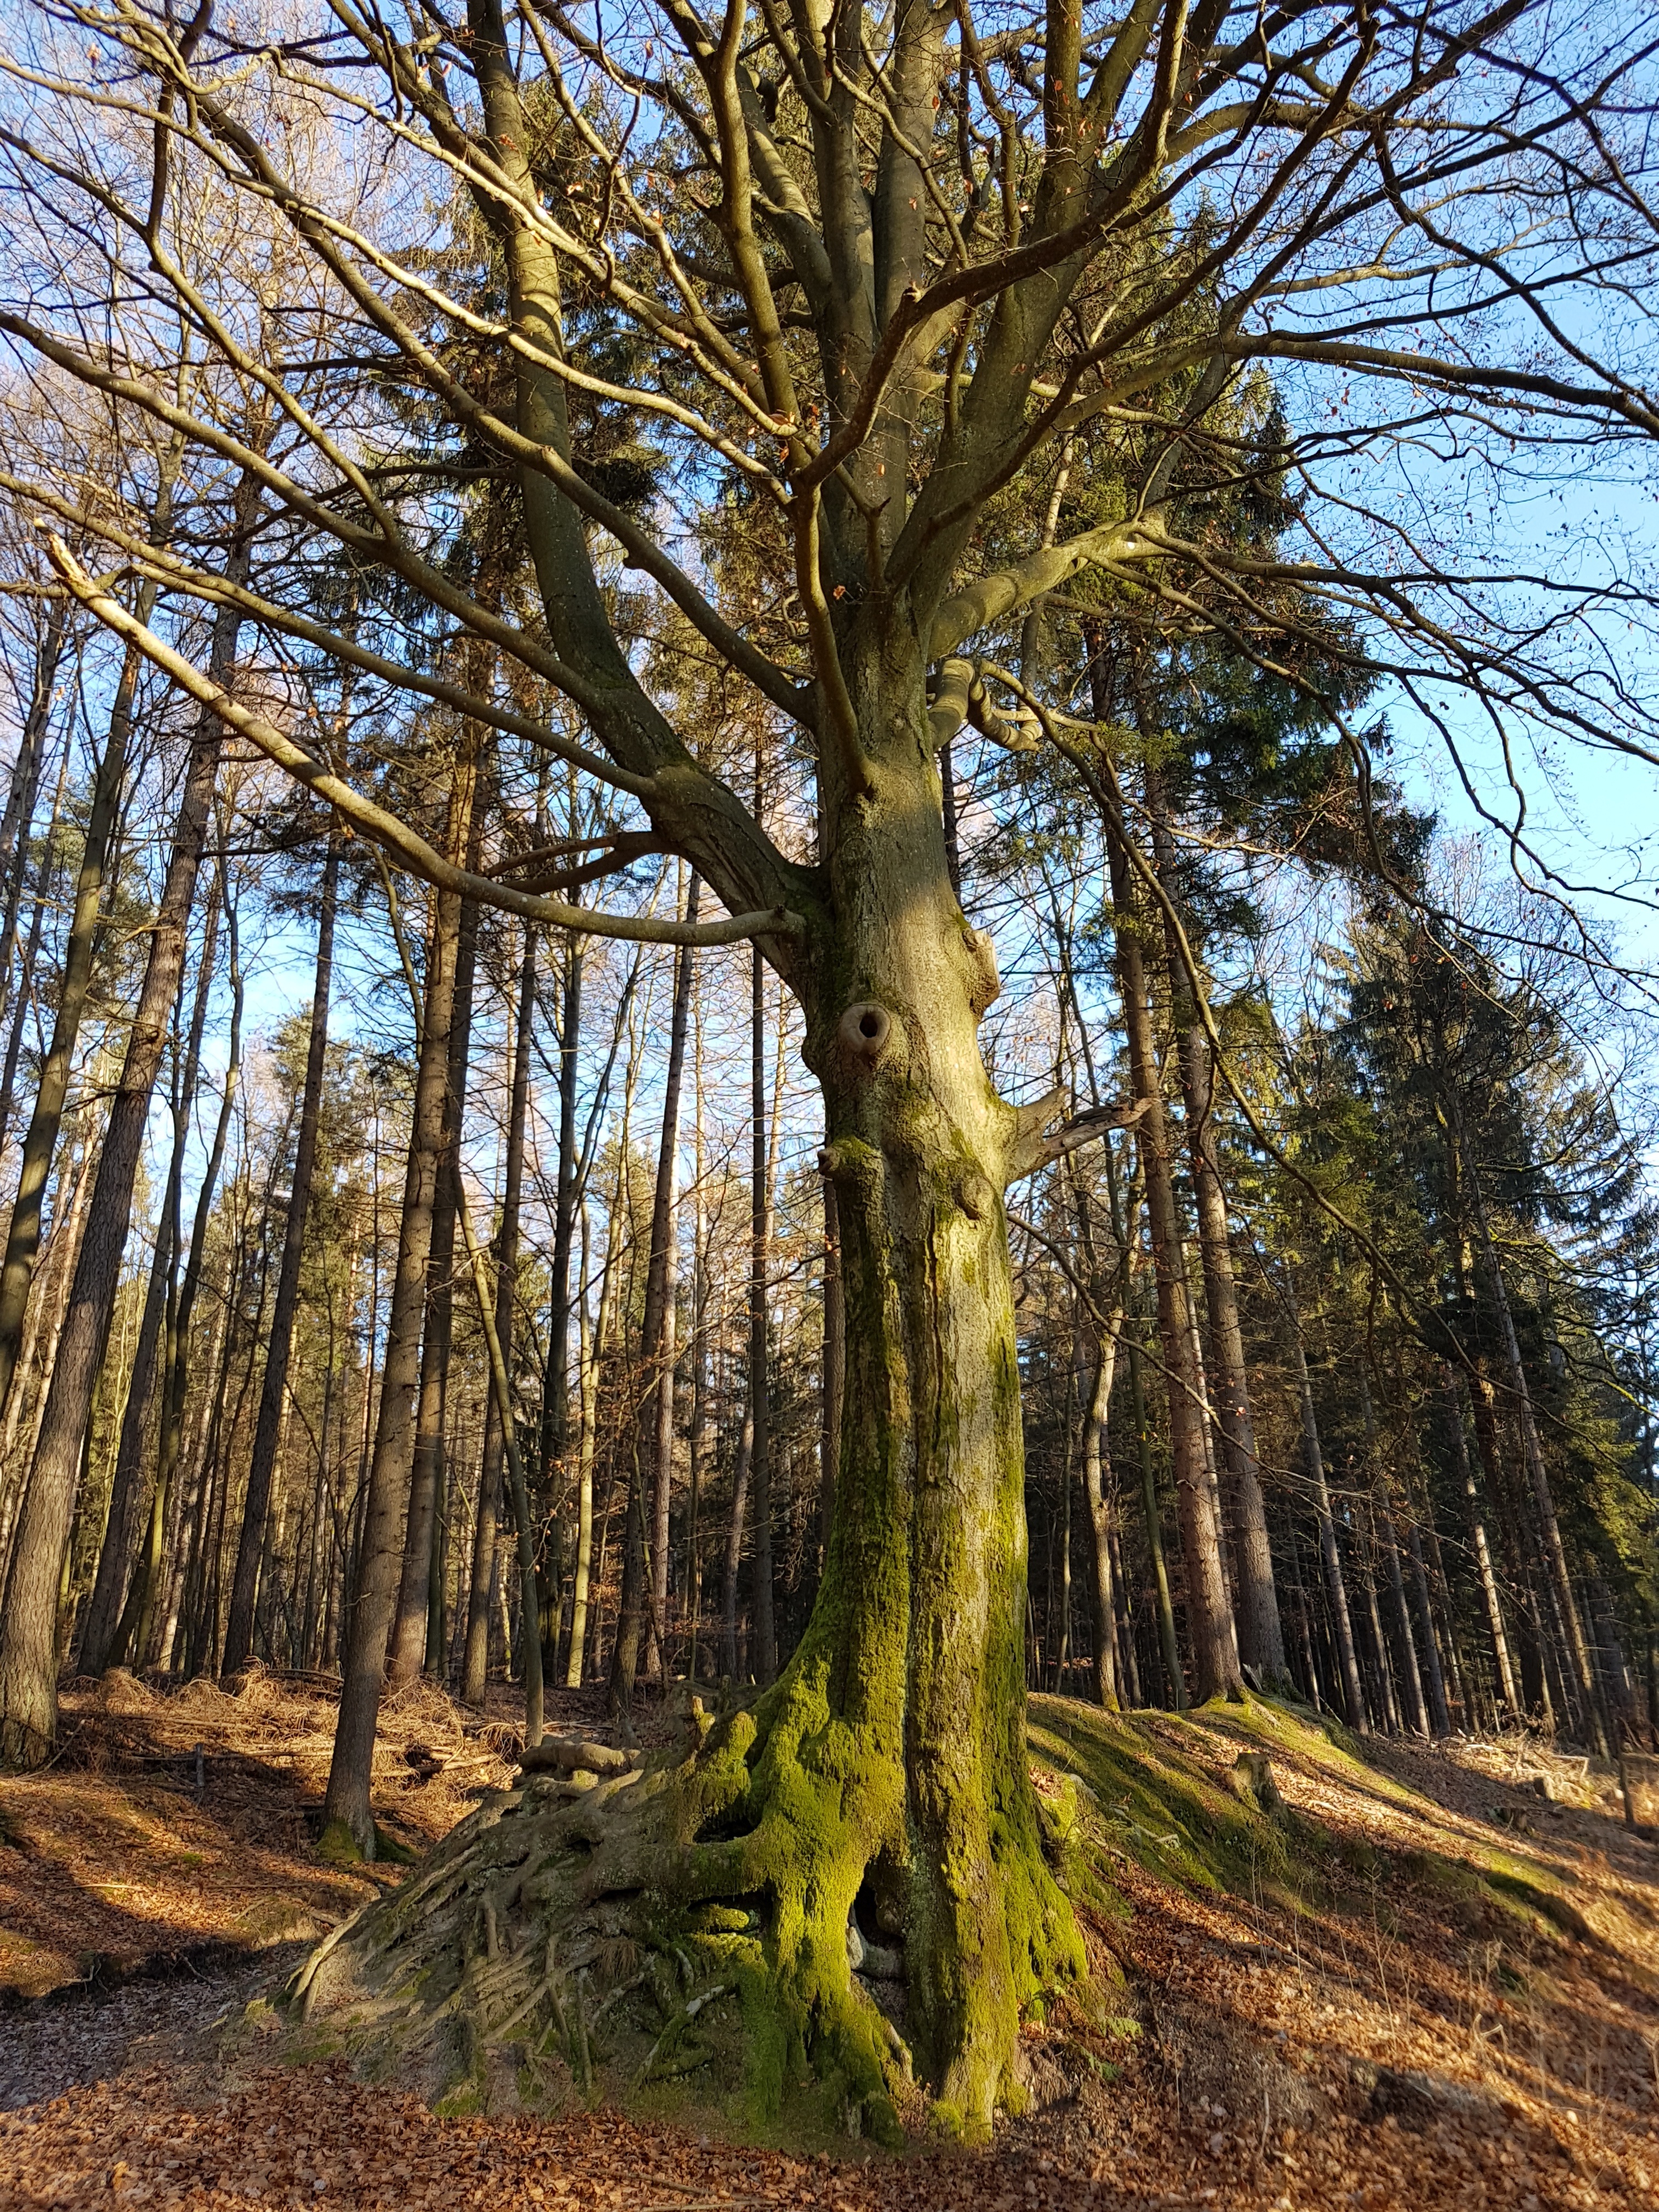
tree, forest, branch, winter, plant, leaf, trunk, autumn, season, deciduous tree, spruce, branches, deciduous, grove, woodland, habitat, larch, ecosystem, strength, biome, natural environment, woody plant, temperate broadleaf and mixed forest, temperate coniferous forest, land plant